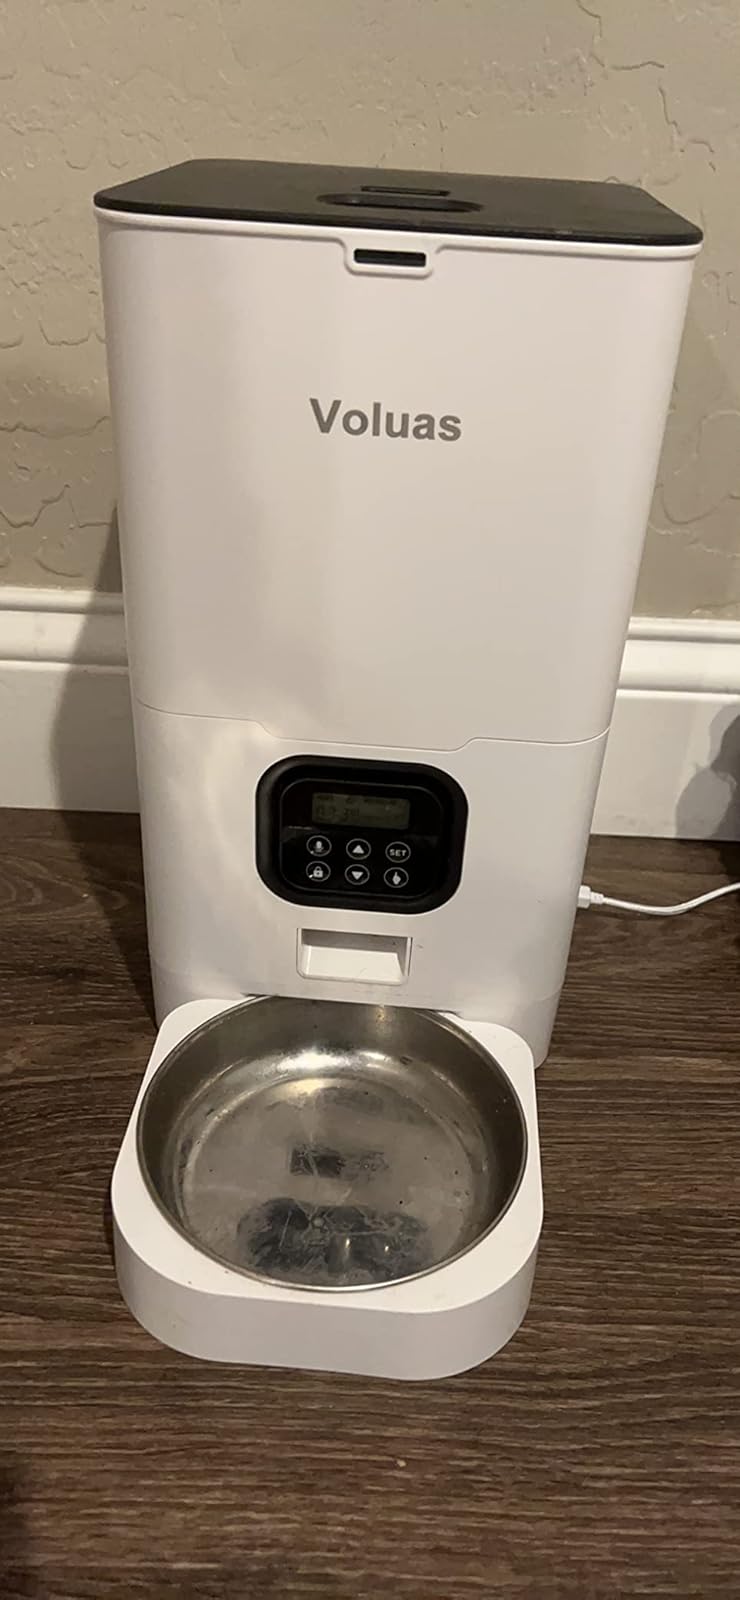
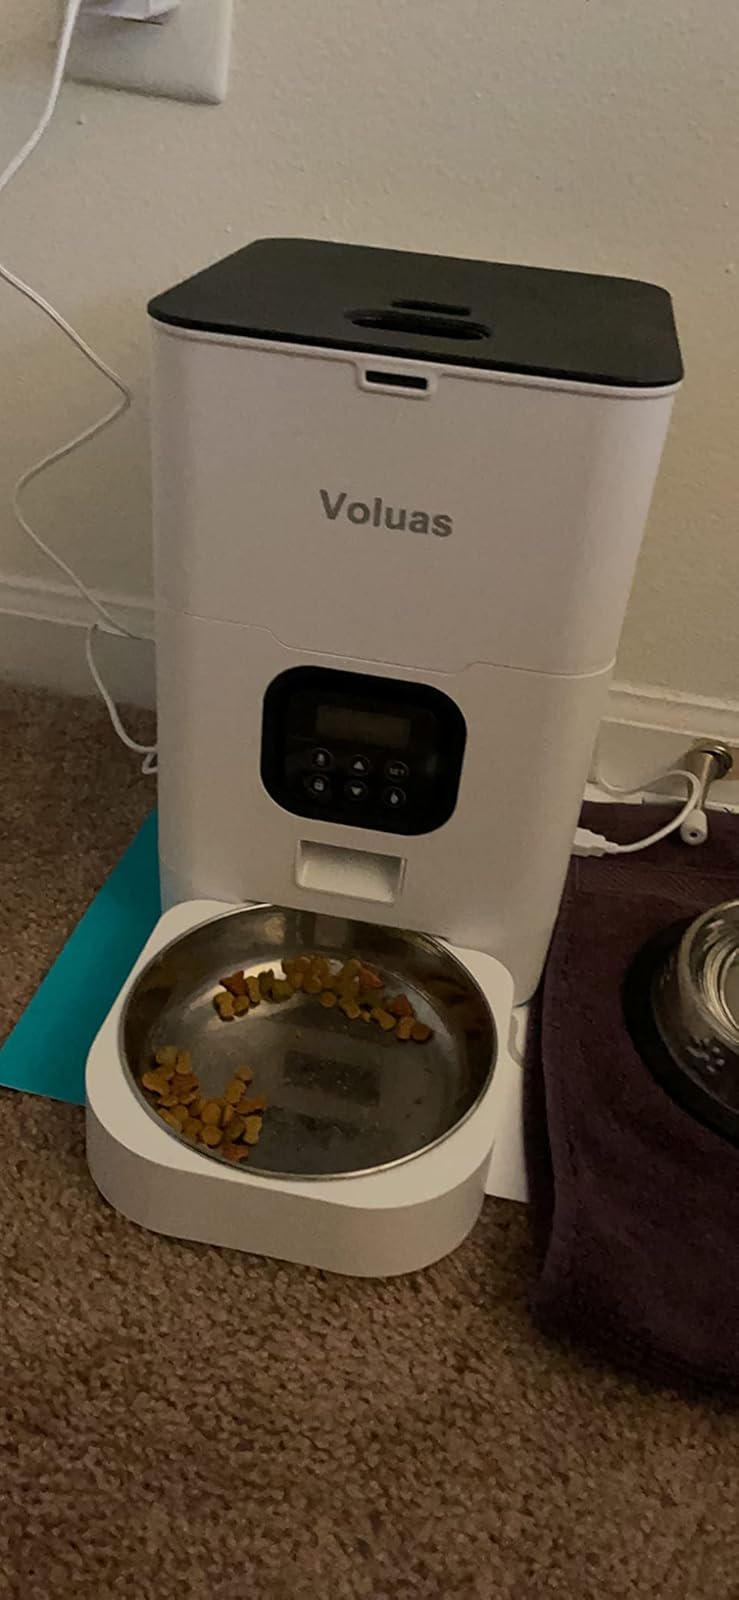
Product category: items_feeder
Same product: yes